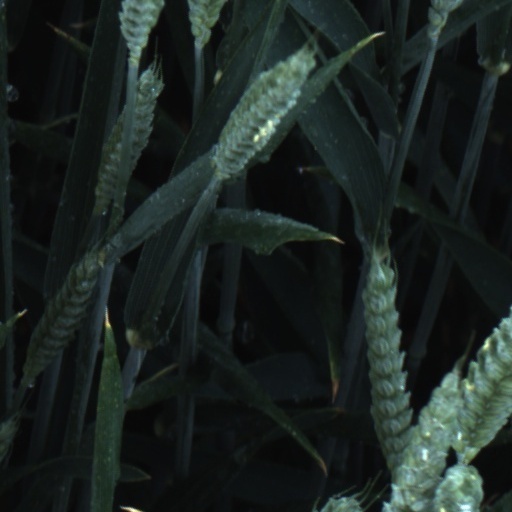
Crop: wheat